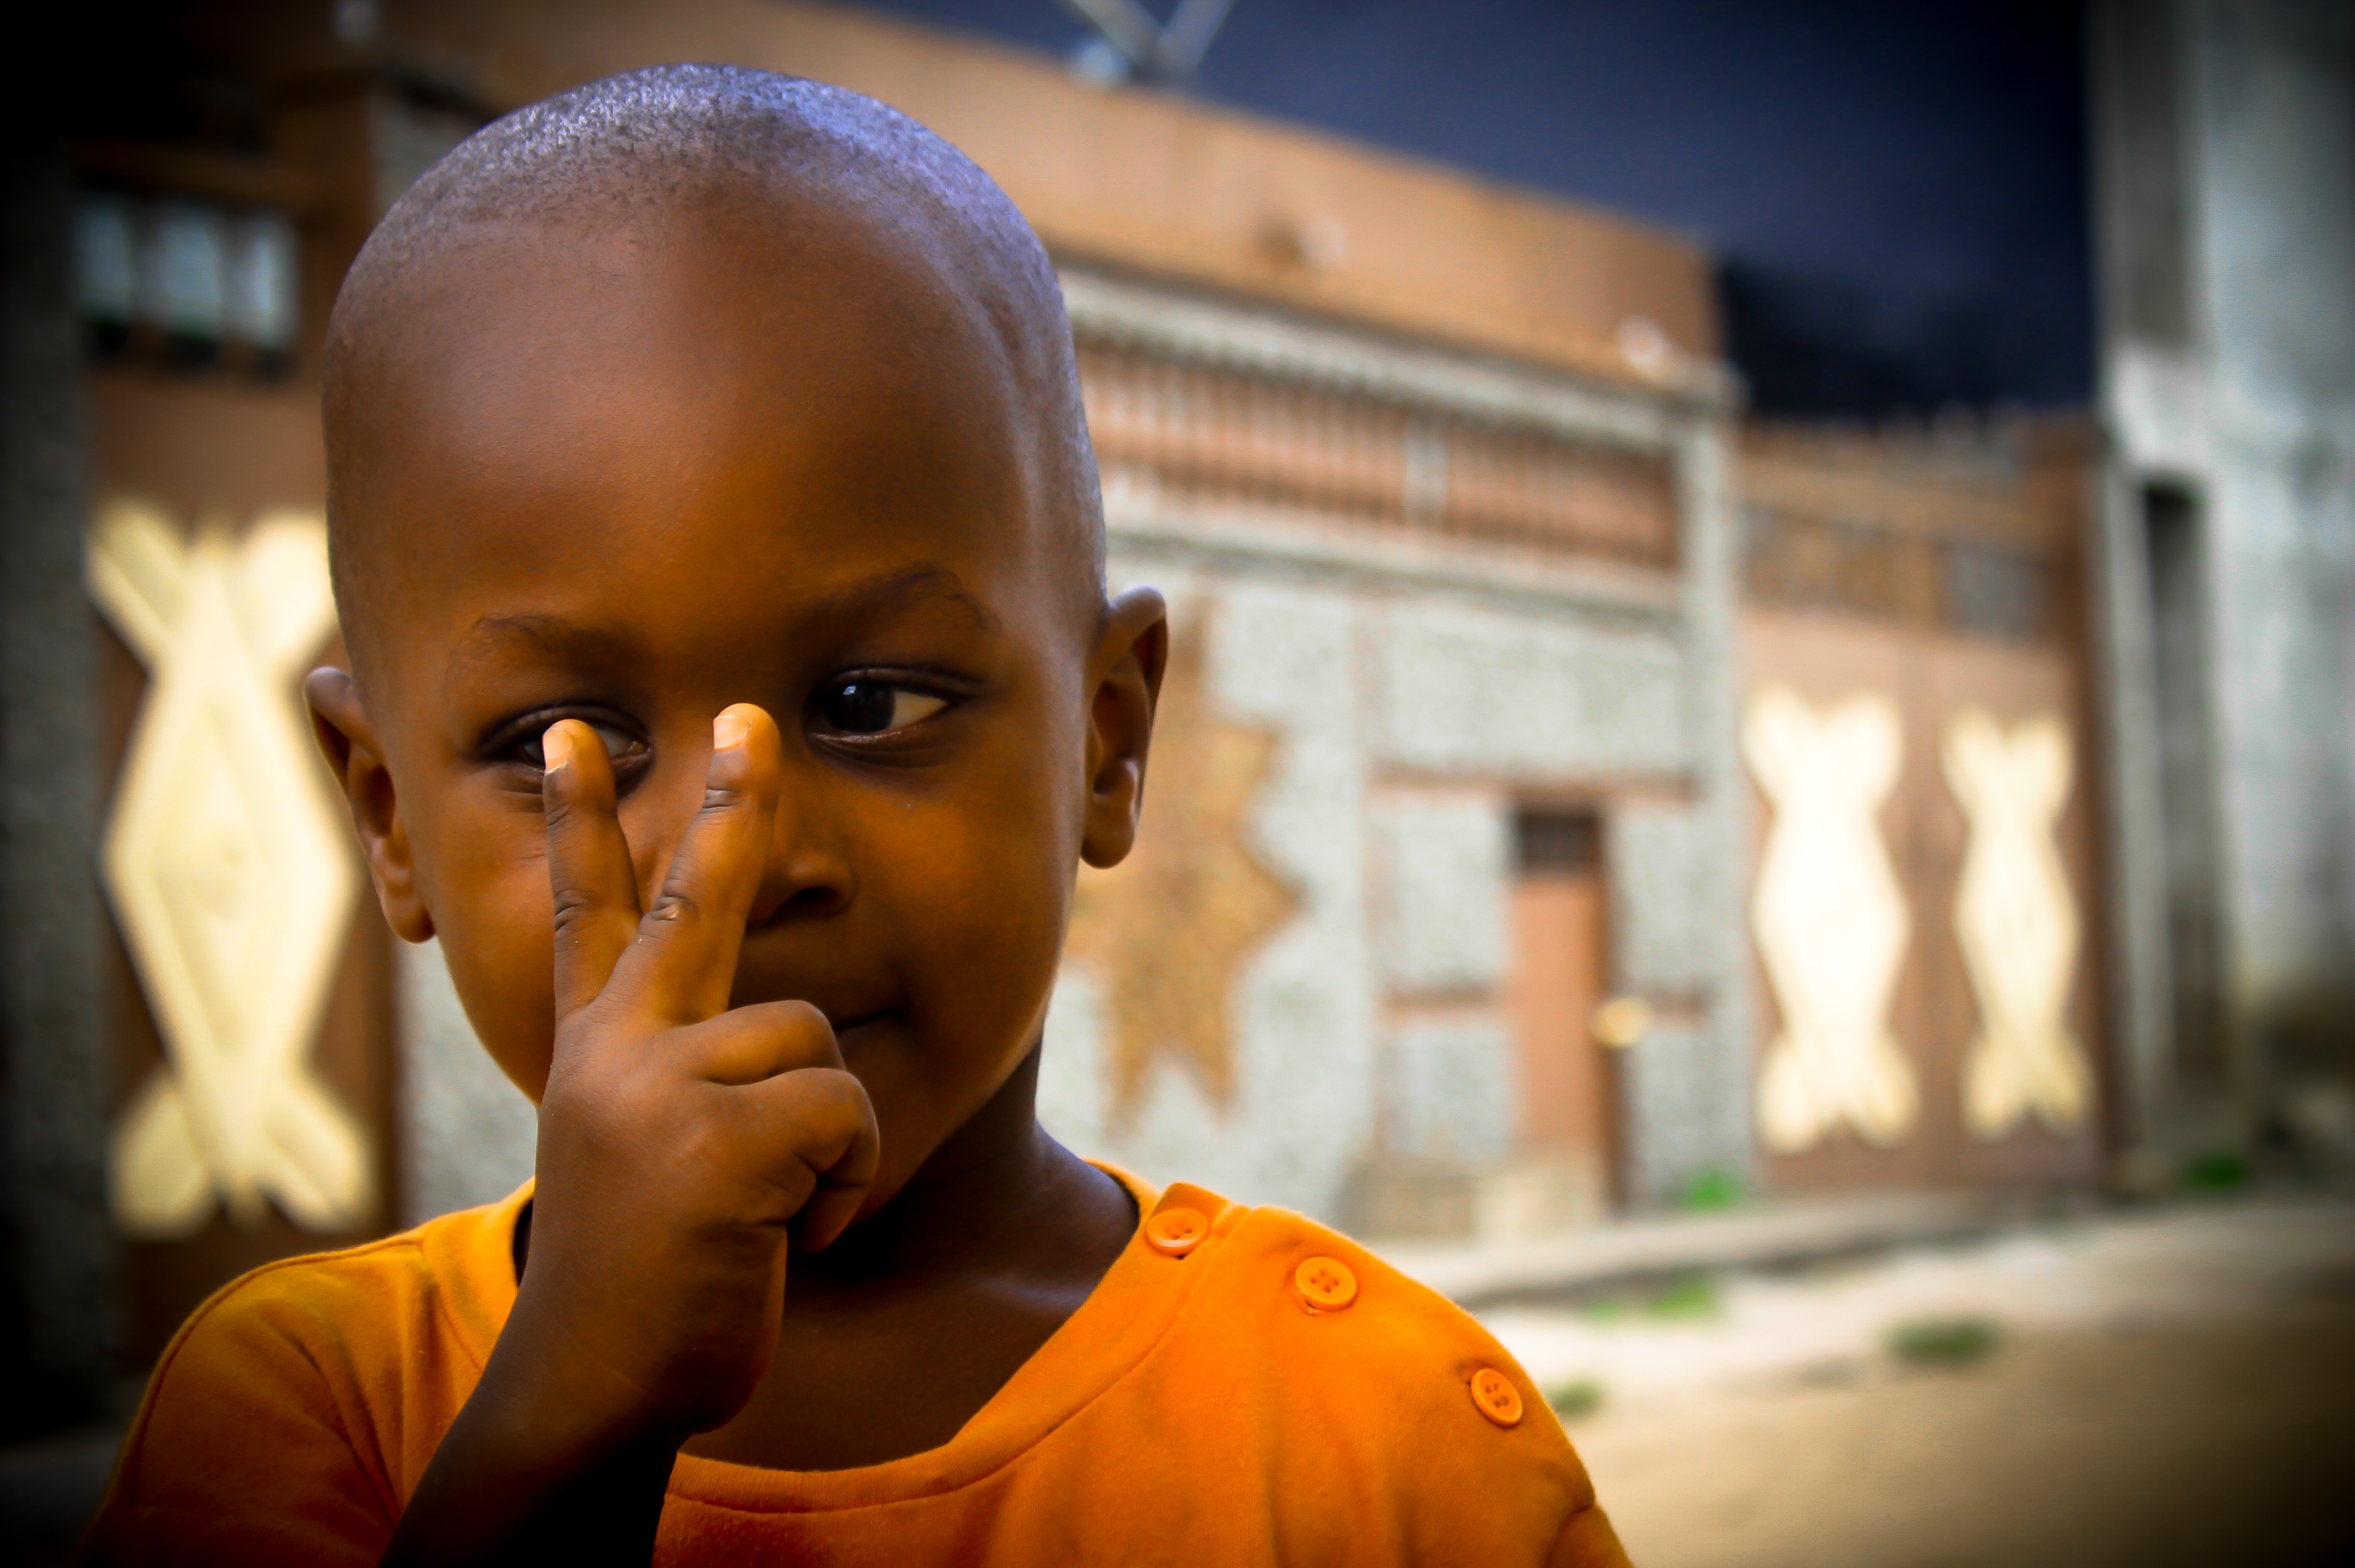
man, sea, nature, person, black and white, people, girl, play, boy, kid, cute, summer, male, portrait, young, color, africa, child, blue, black, baby, facial expression, smile, mom, maternity, face, colors, fun, mother, happiness, temple, innocence, pierre, emotion, parents, congo, birth, small child, young child, humanitarian aid, children's games, child child